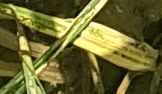
Label: Wheat___Yellow_Rust